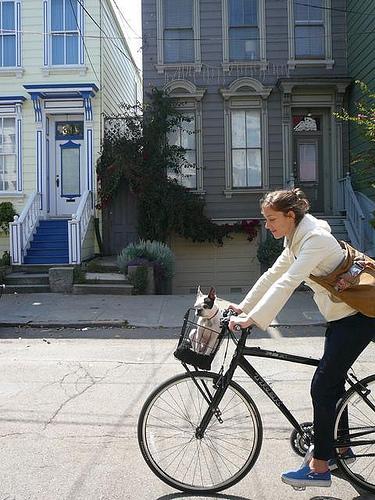
a woman riding a bicycle by two buildings